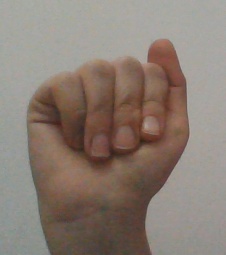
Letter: saad